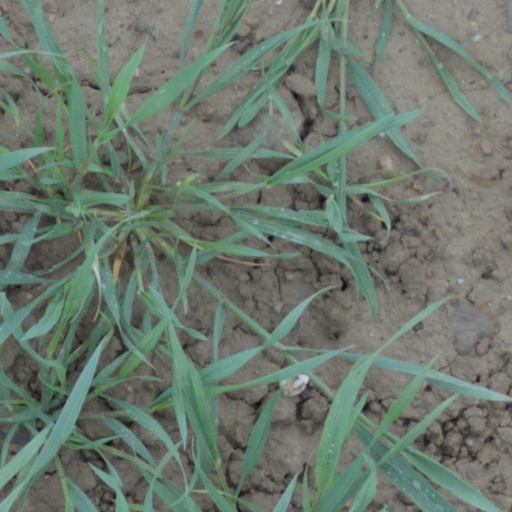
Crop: wheat